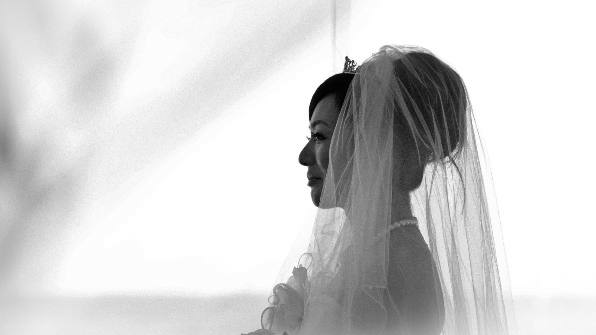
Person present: Yes